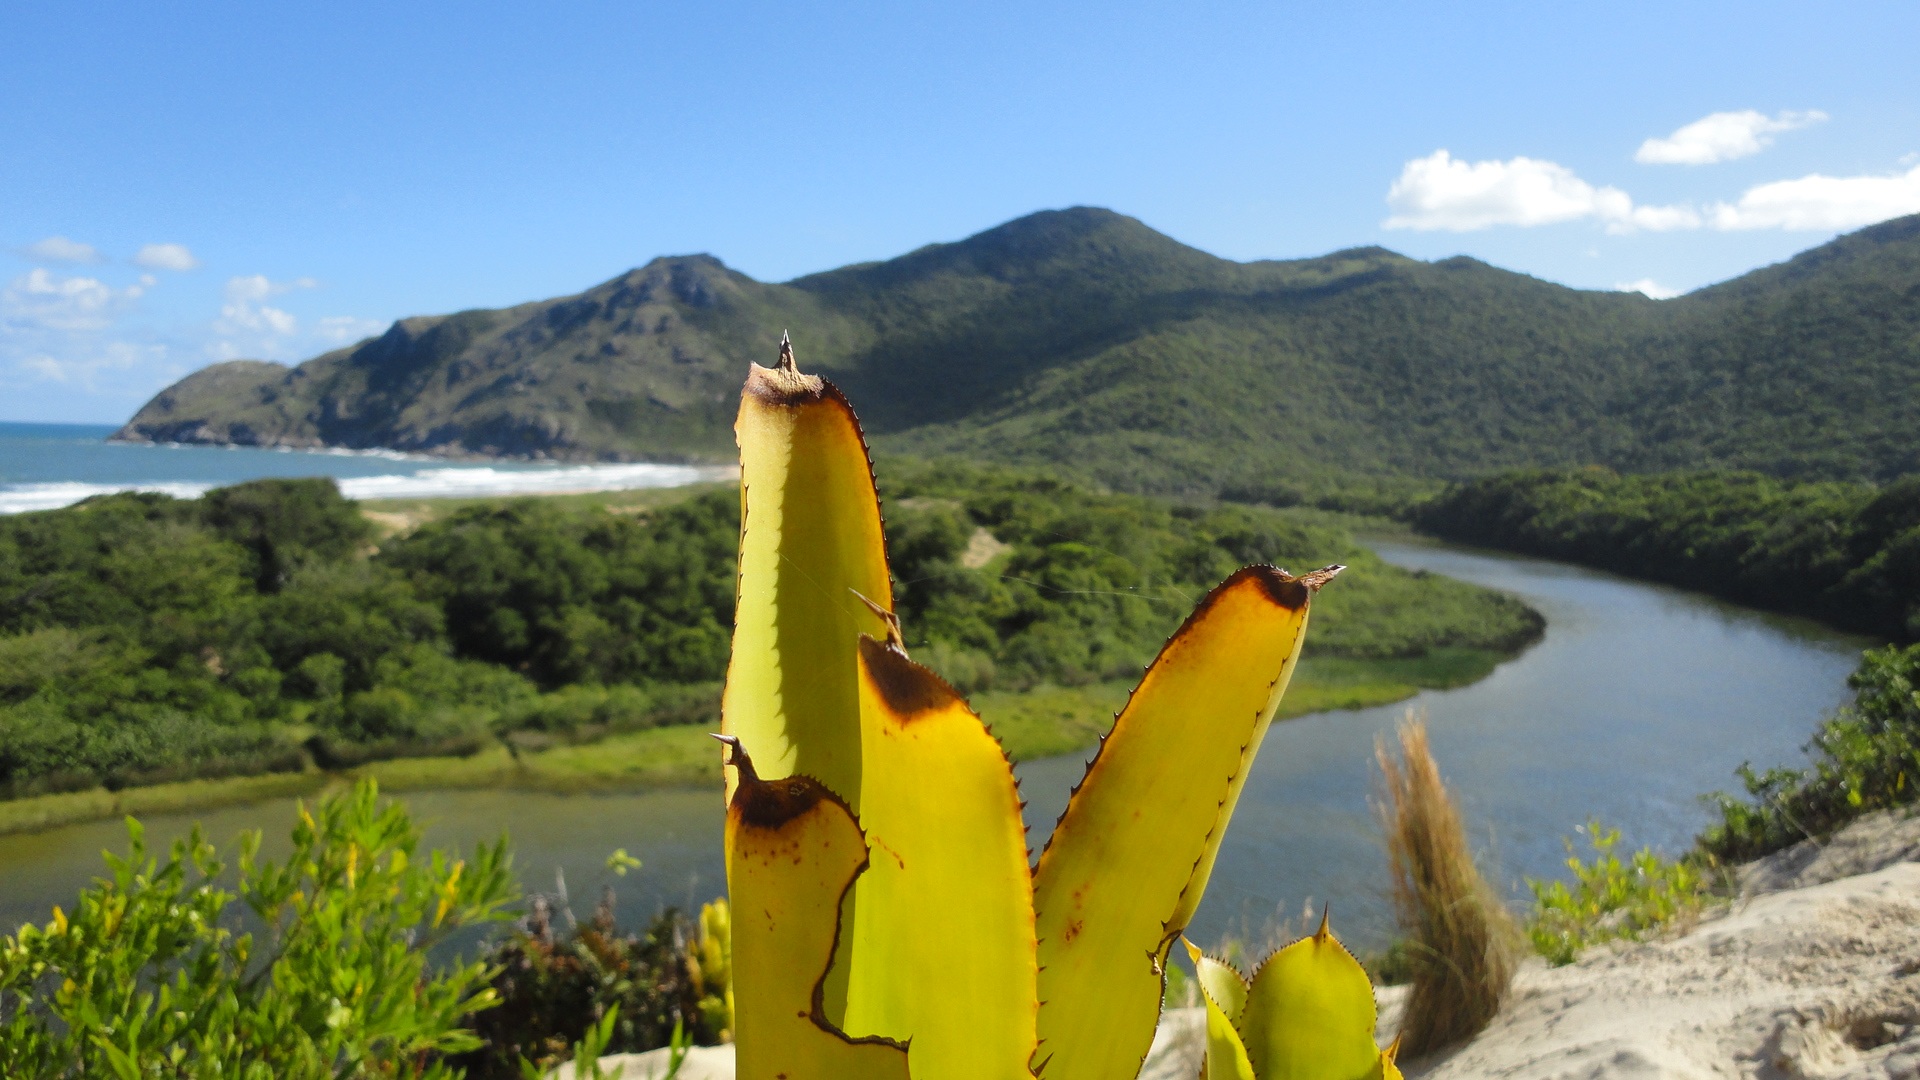
nature, mountain, lake, green, fjord, reservoir, tourism, mountains, shrubs, rio, serra